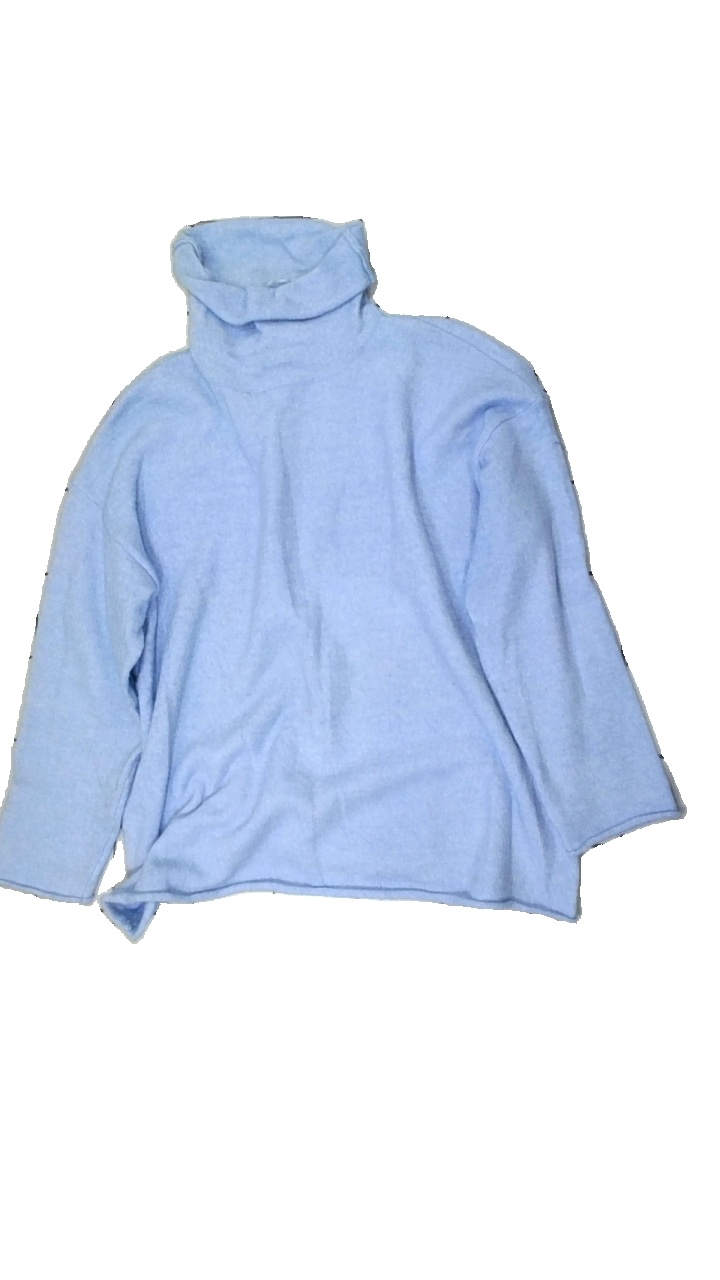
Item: Sweater (Ladies)
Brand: Samsa
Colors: Blue
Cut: Regular, Turtle neck
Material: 73% acrylic. 27% cotton
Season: All
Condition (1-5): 3
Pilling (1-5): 3
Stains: Minor
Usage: Export
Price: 50-100